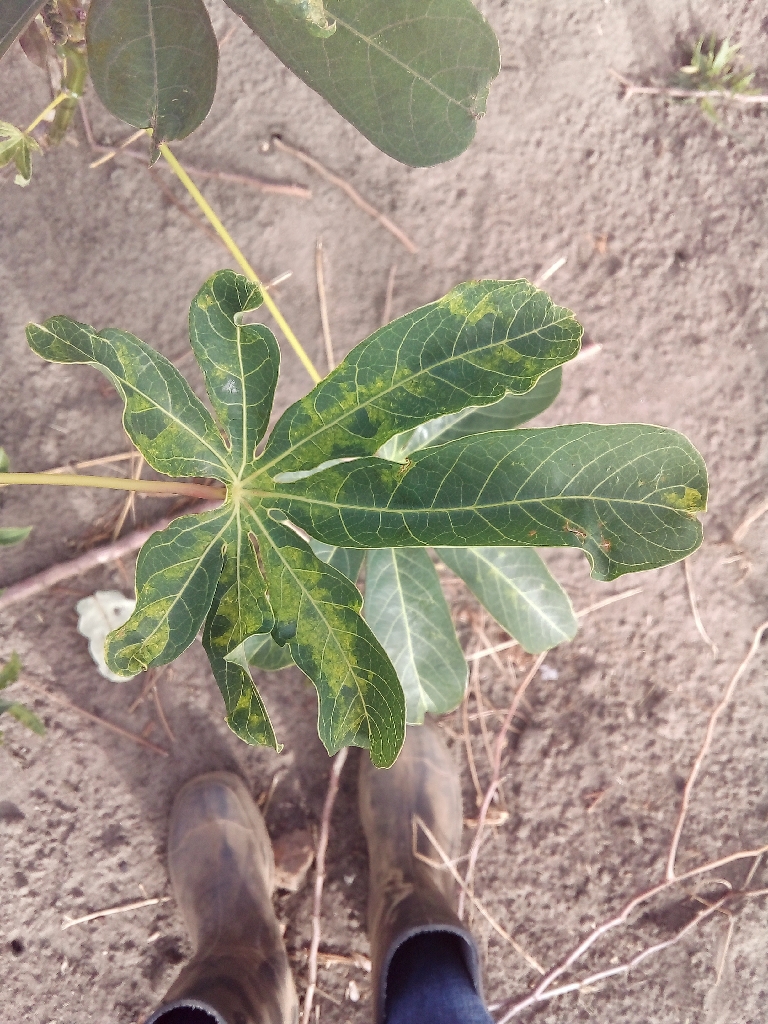
Label: cassava mosaic disease (cmd)